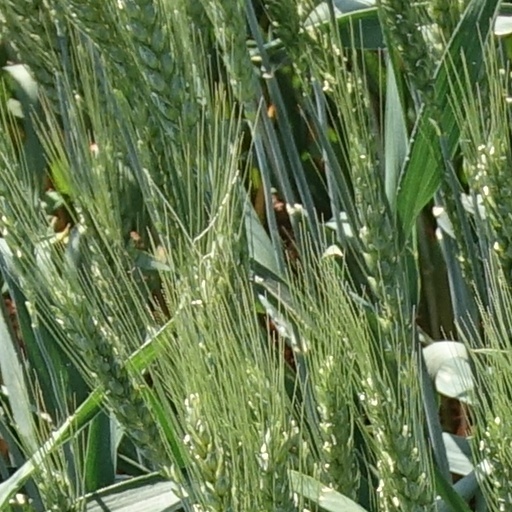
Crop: wheat